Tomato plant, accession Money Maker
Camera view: horizontal (90 deg, fisheye); turntable rotation: 0 degrees
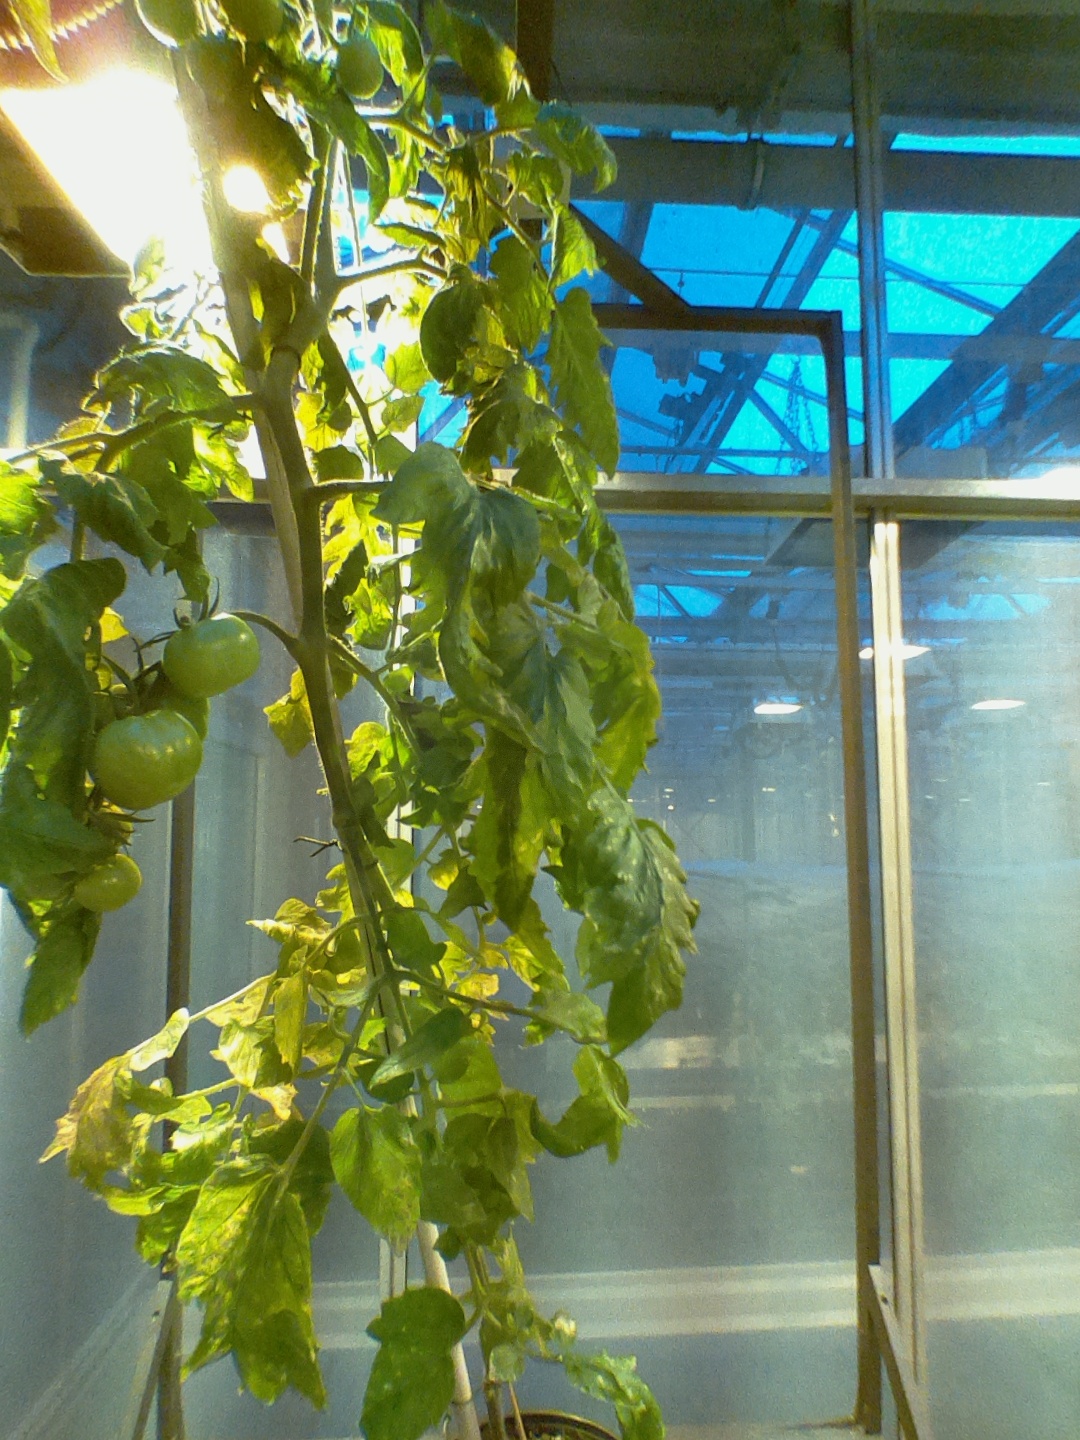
BBCH growth stage 78: 80% -90% of final fruit size